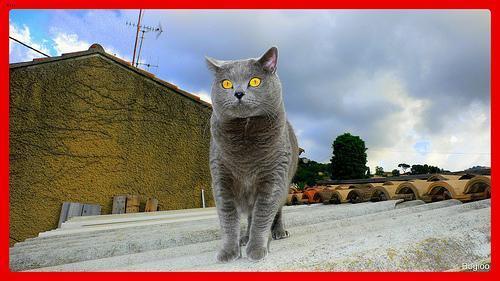
British Shorthair